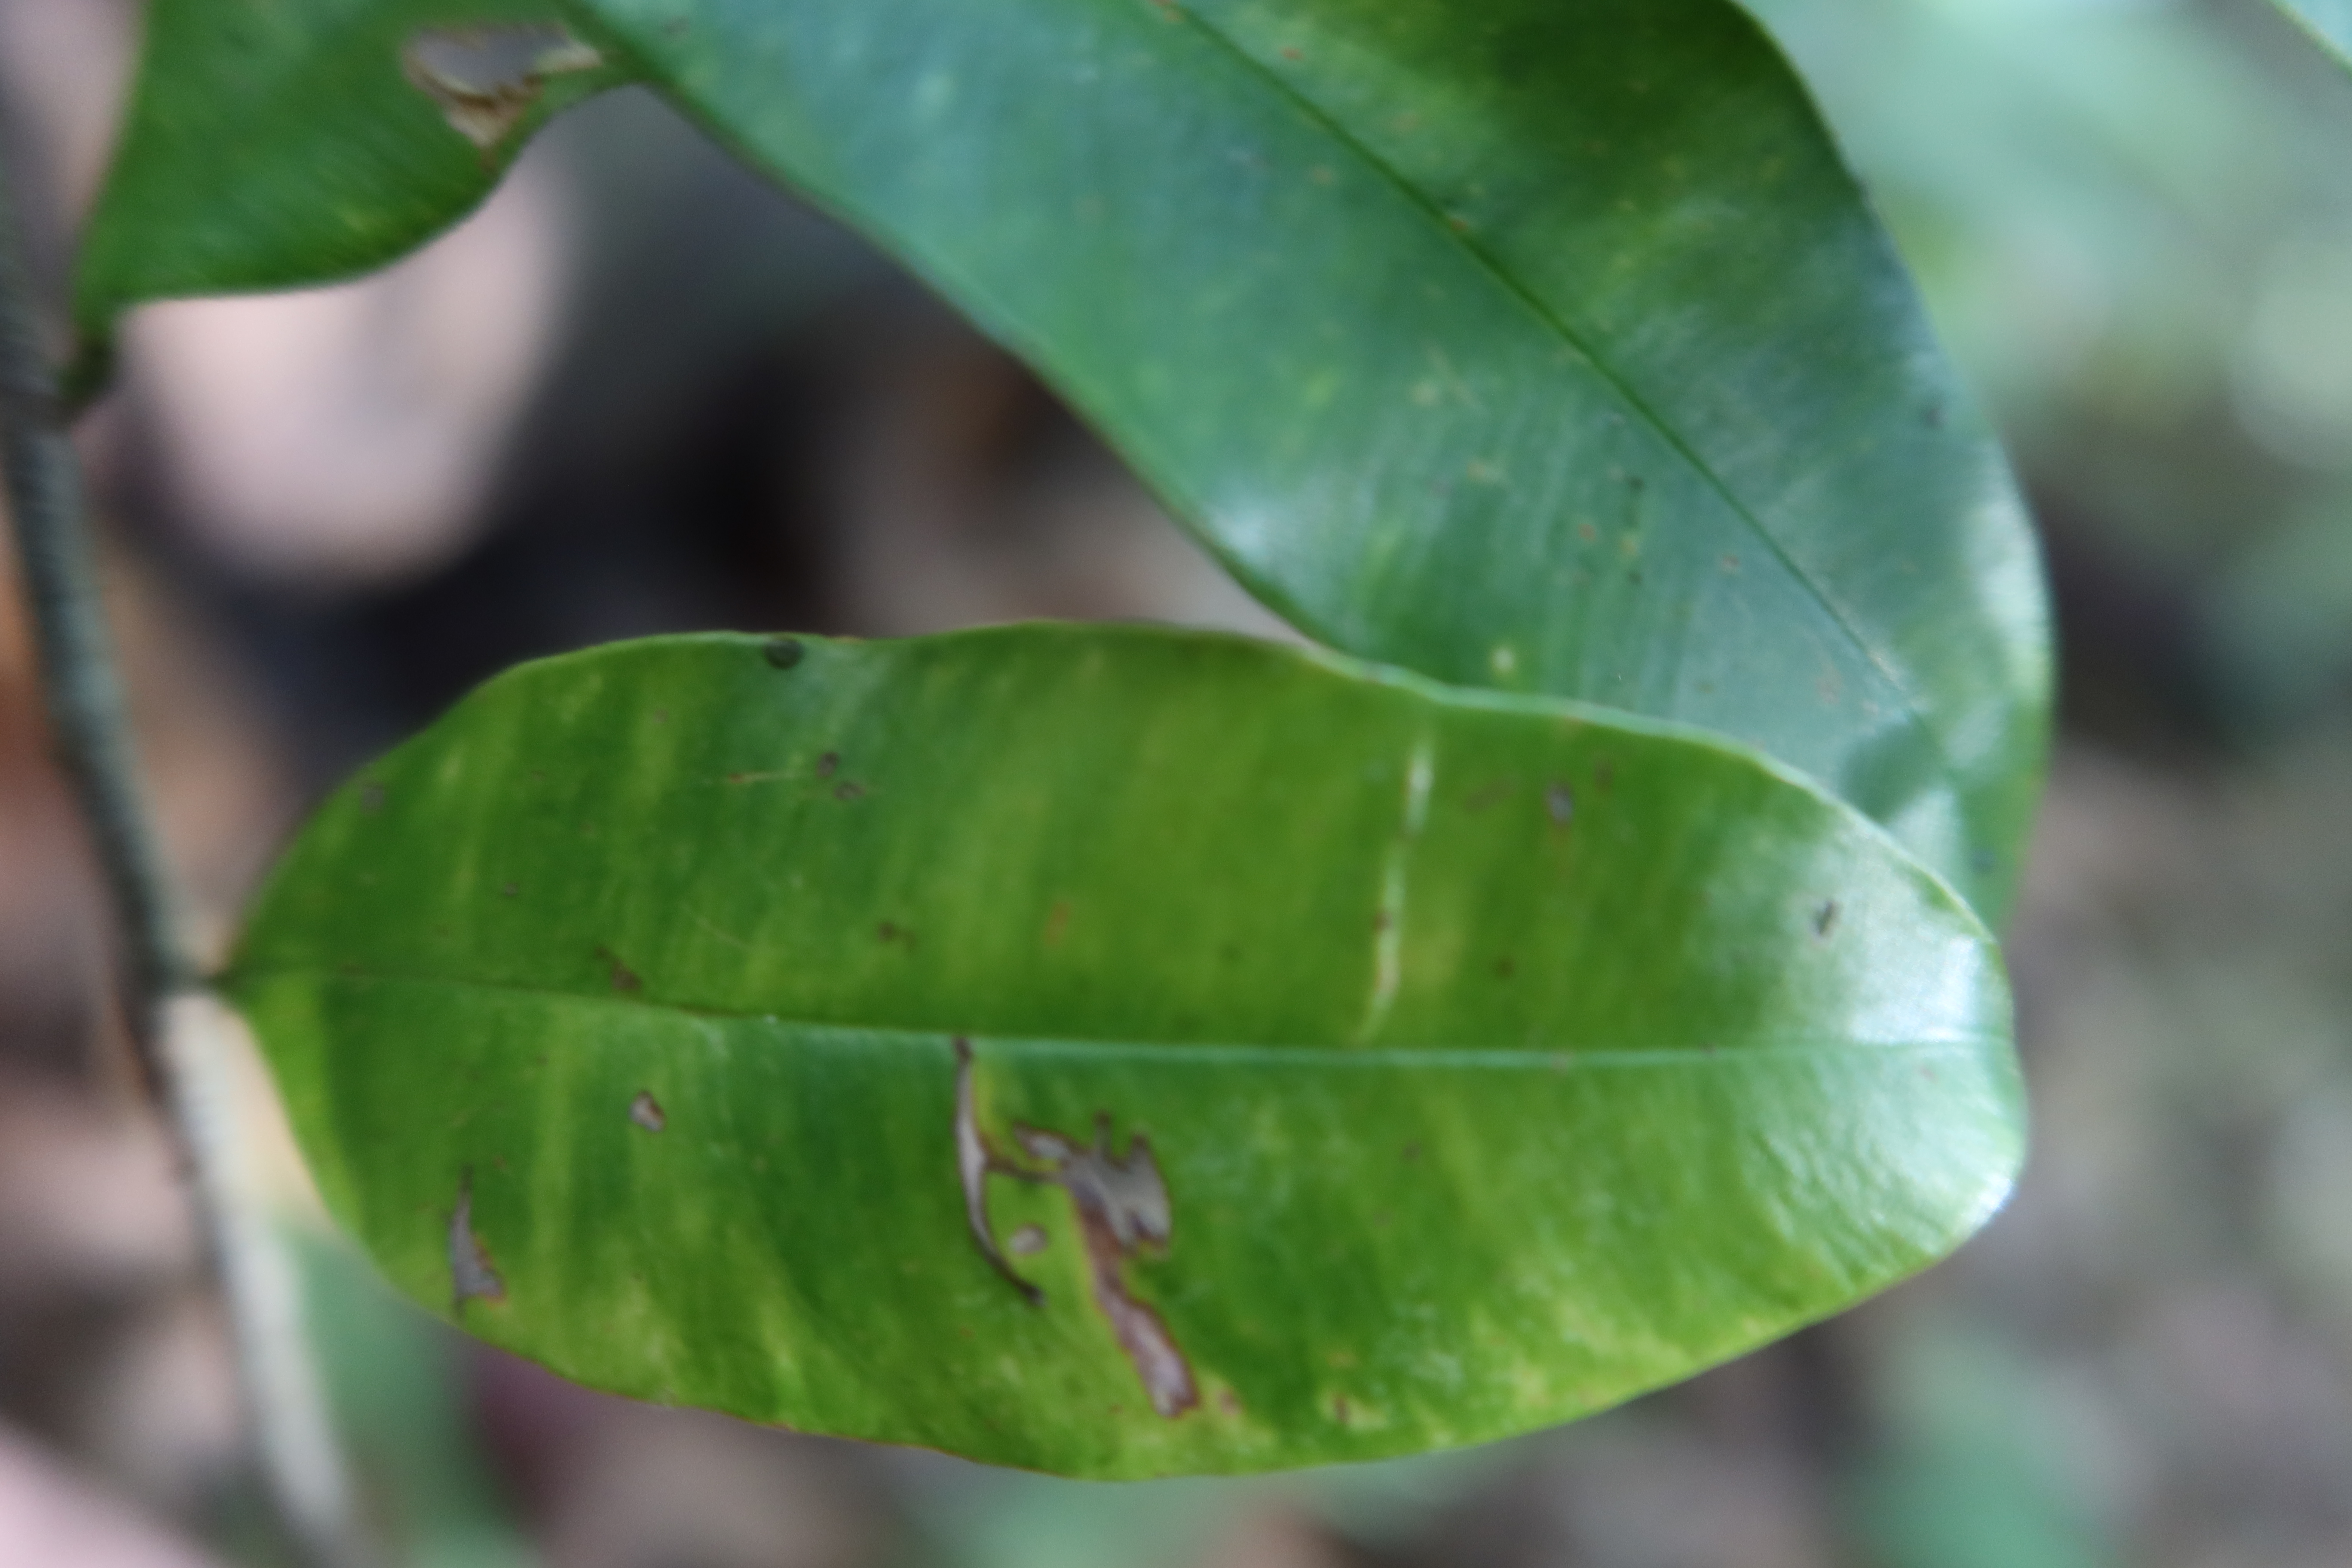
Label: Downy mildew